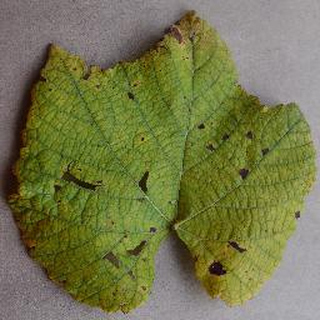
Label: grape_leaf_blight